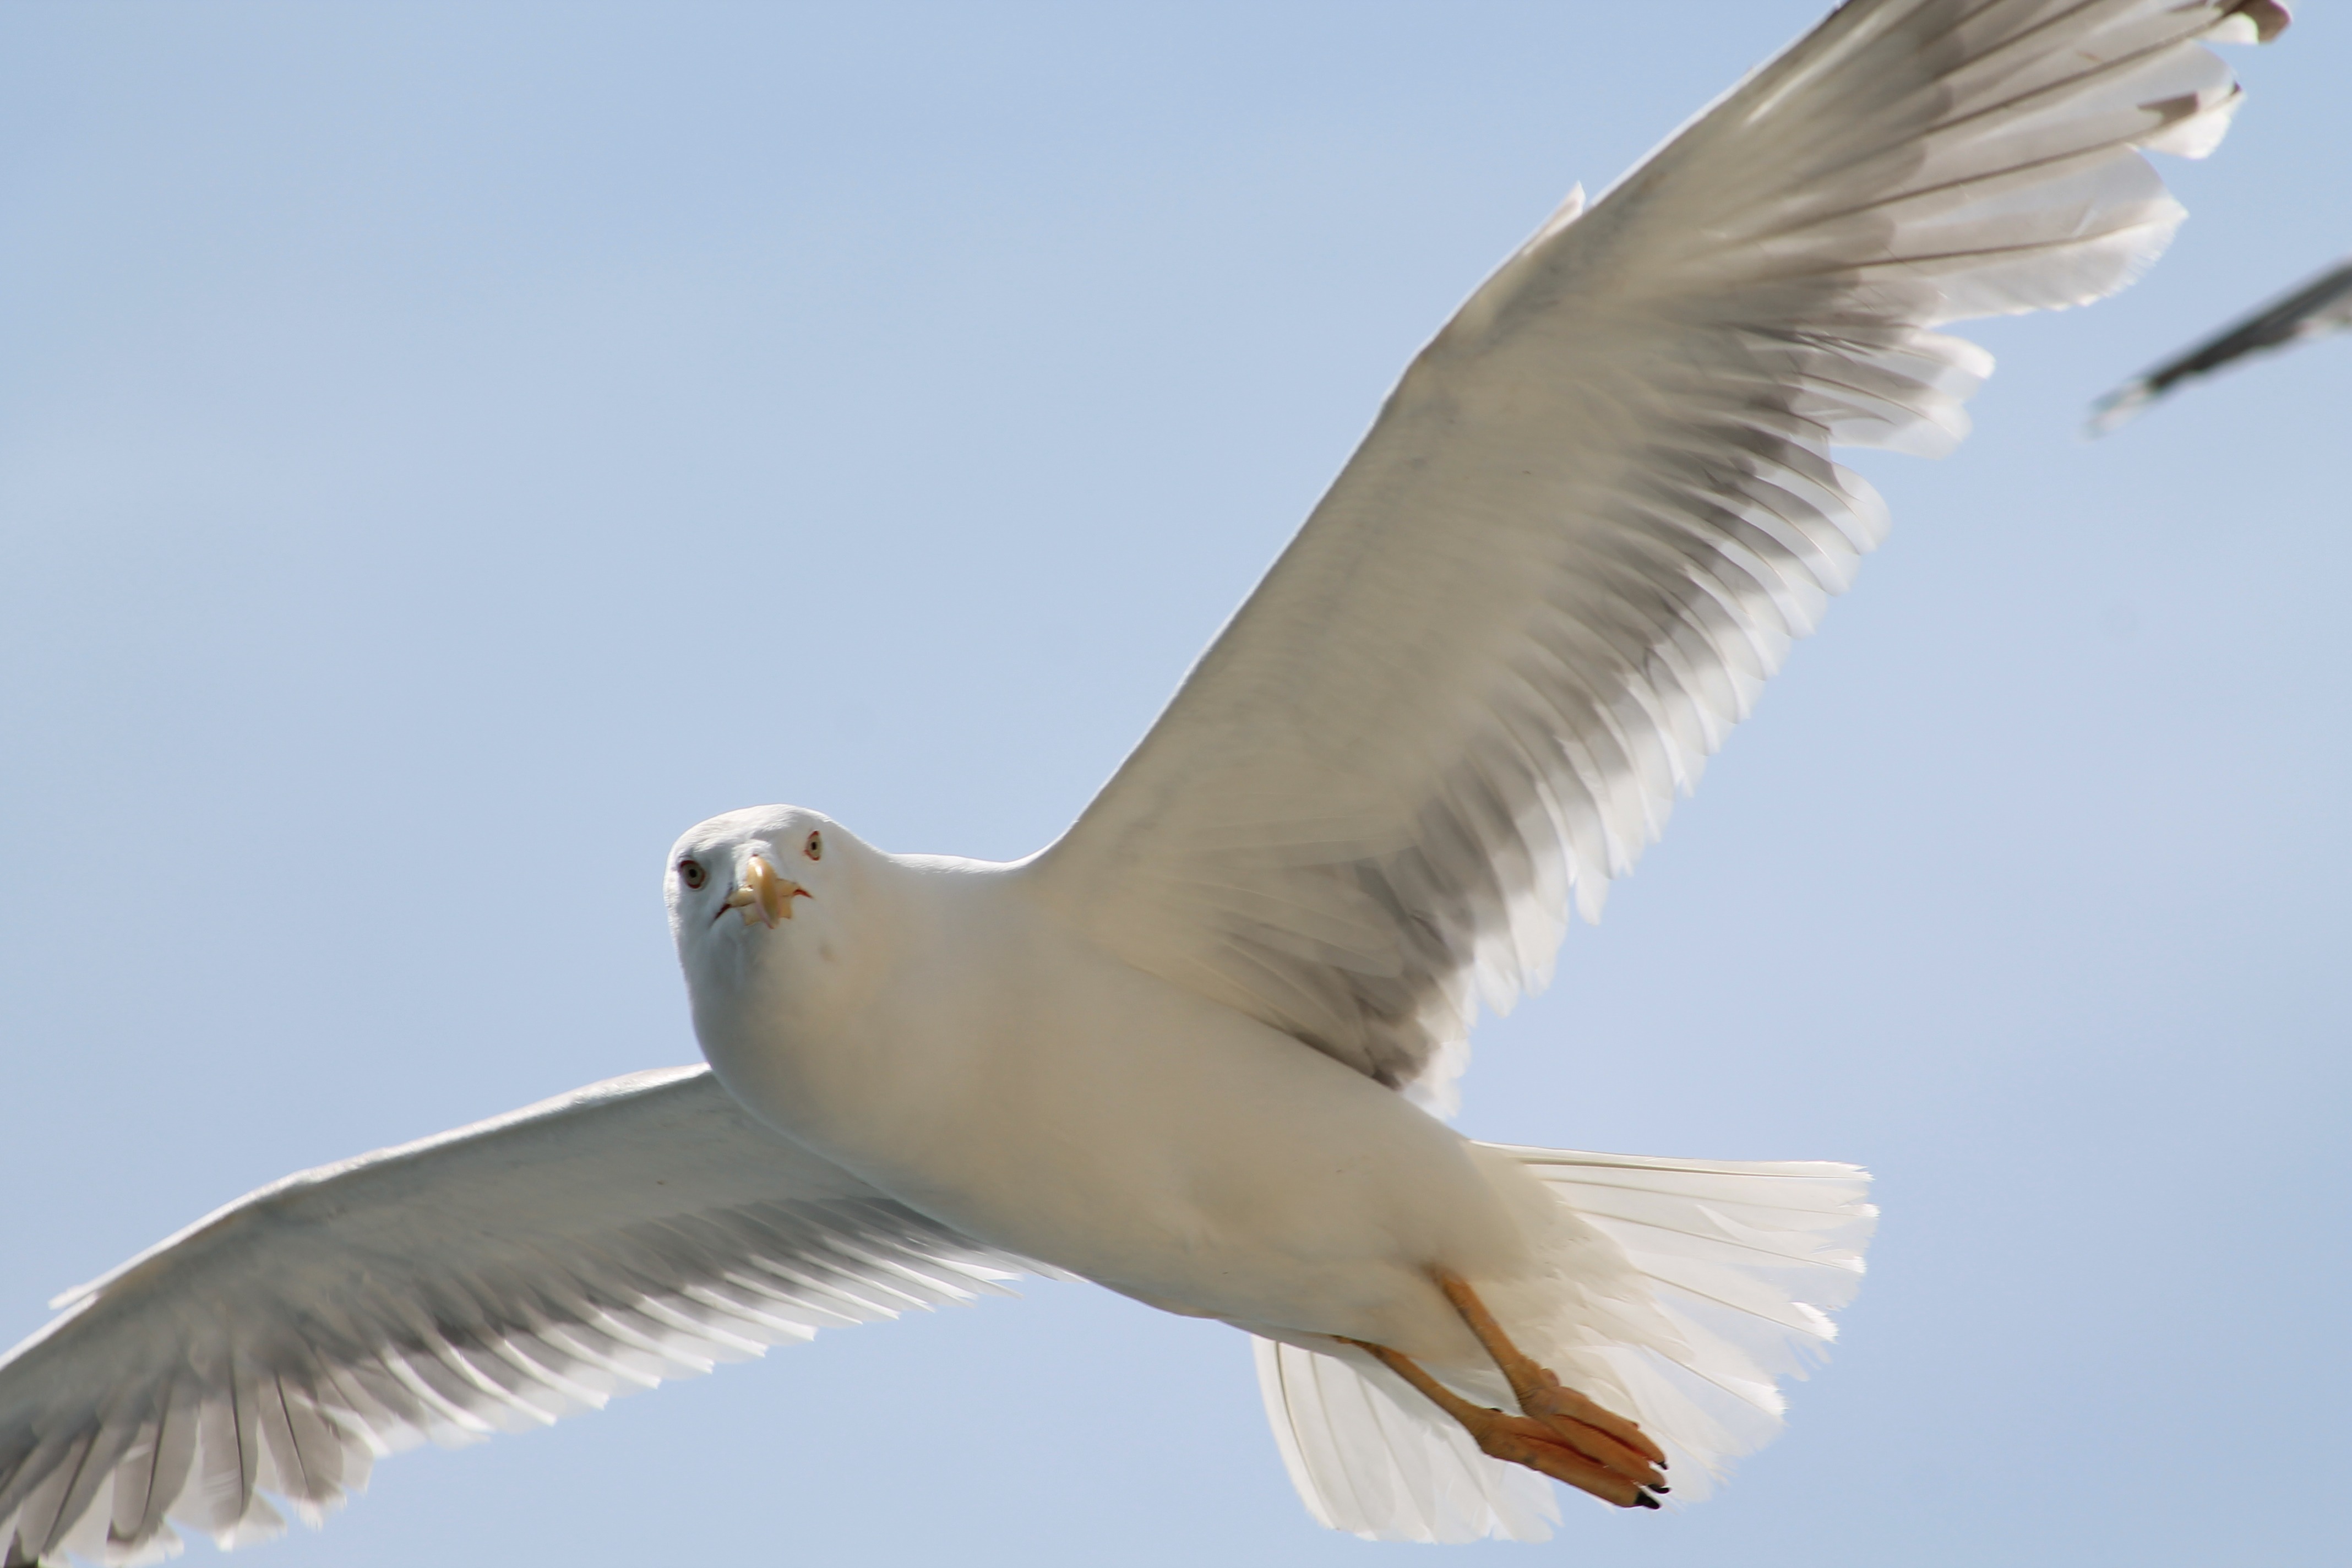
bird, wing, sun, seabird, fly, seagull, gull, beak, flight, feather, fauna, vertebrate, falcon, charadriiformes, european herring gull, accipitriformes